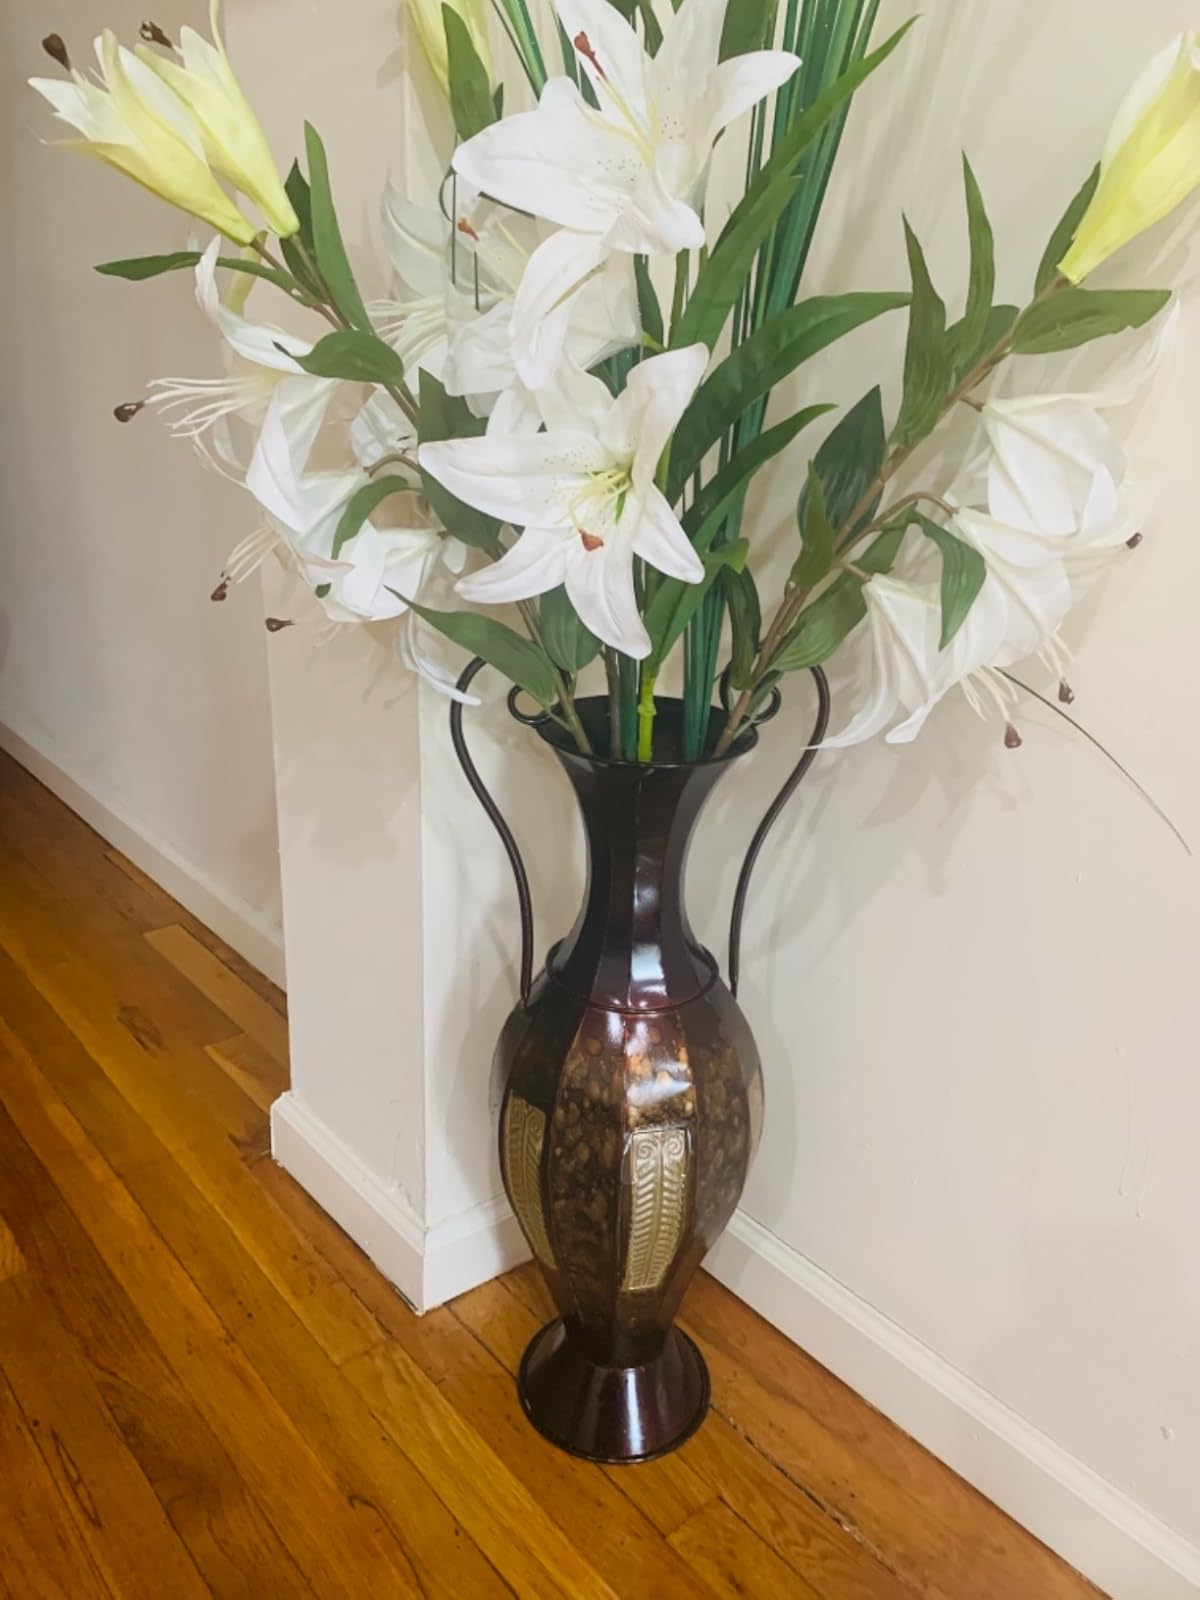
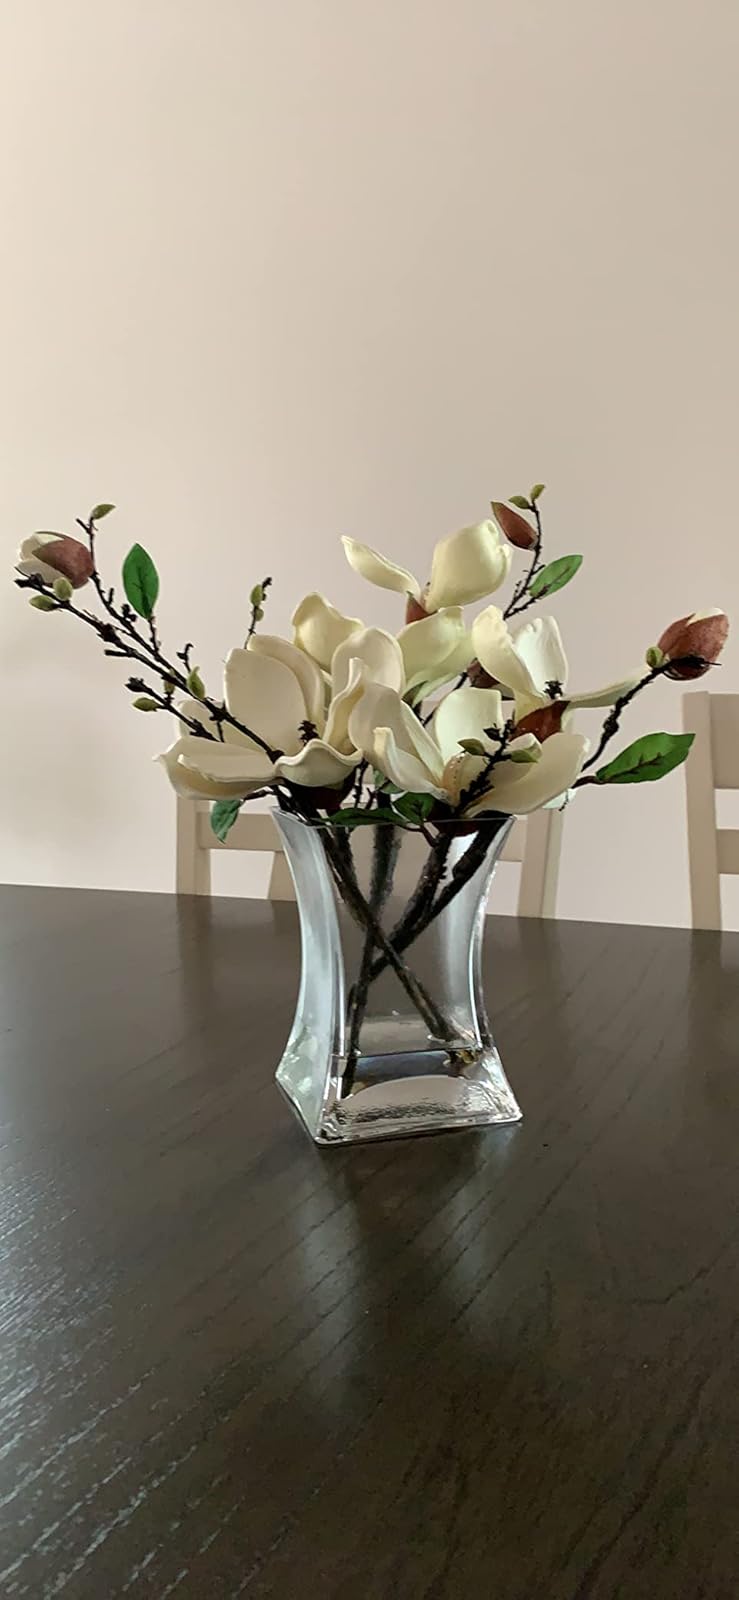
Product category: vase
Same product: no